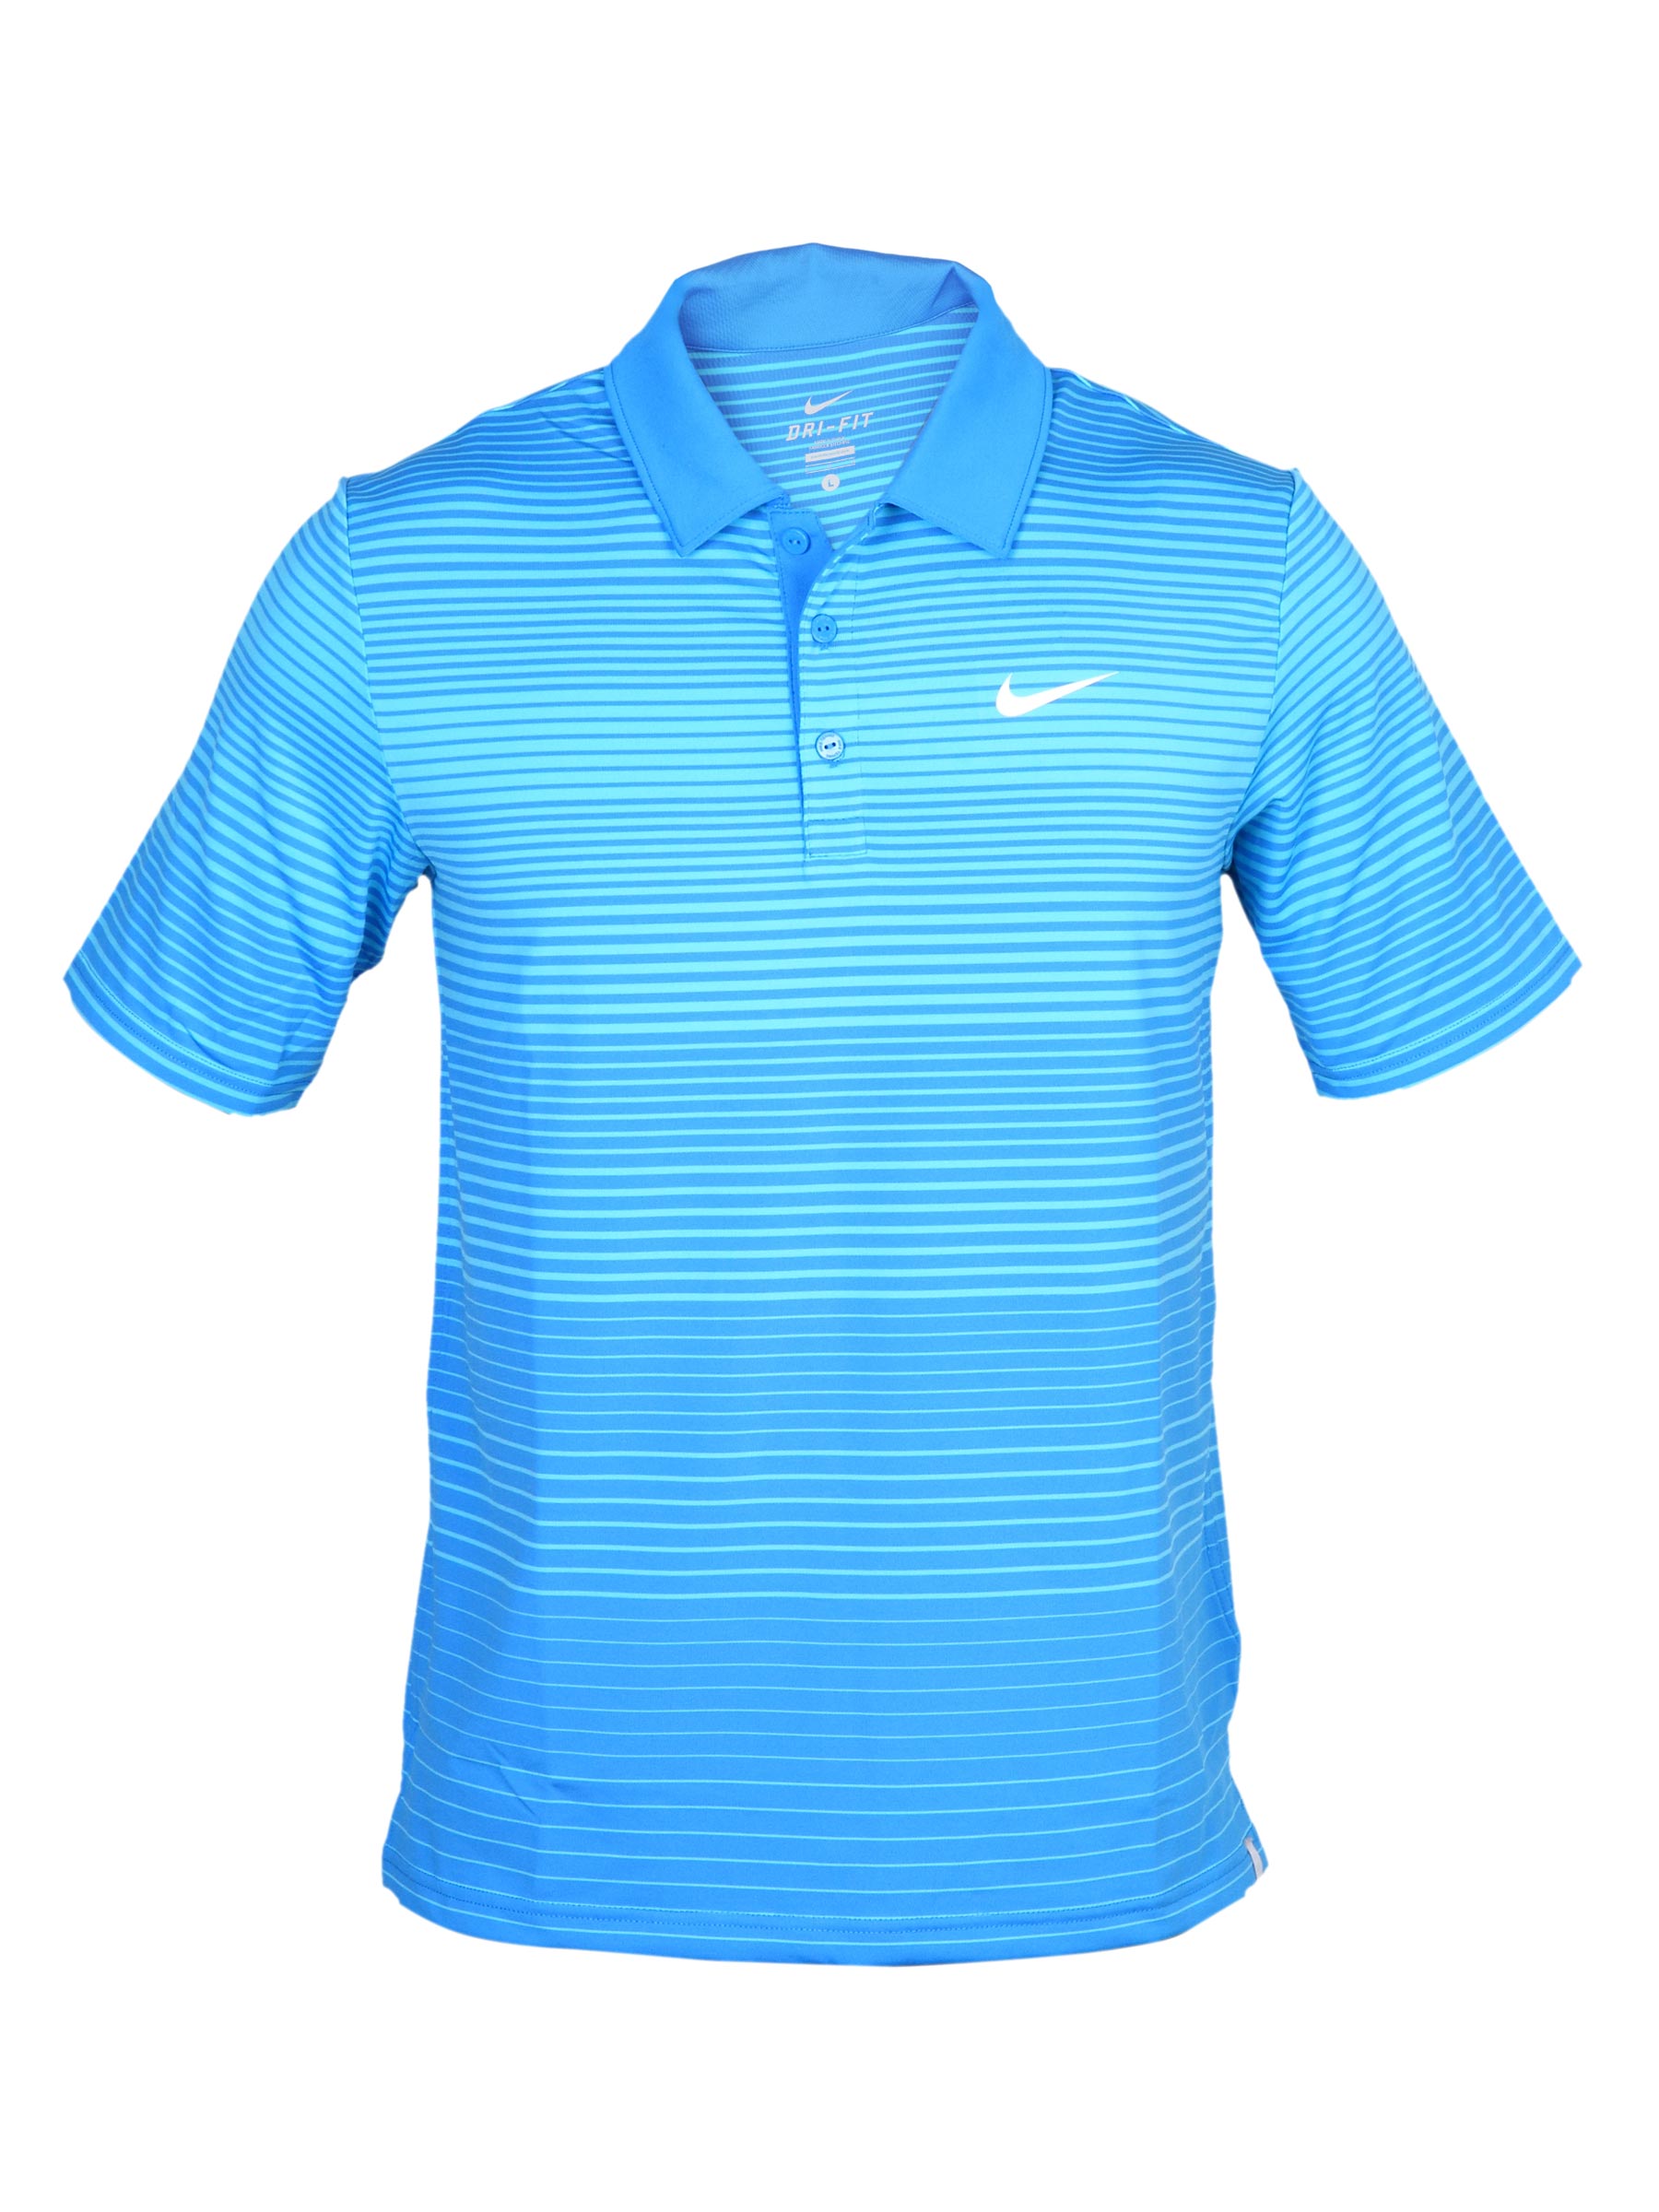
Nike Men's Aqua Polo T-shirt
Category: Apparel / Topwear / Tshirts
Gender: Men
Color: Blue
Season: Summer 2011
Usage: Sports